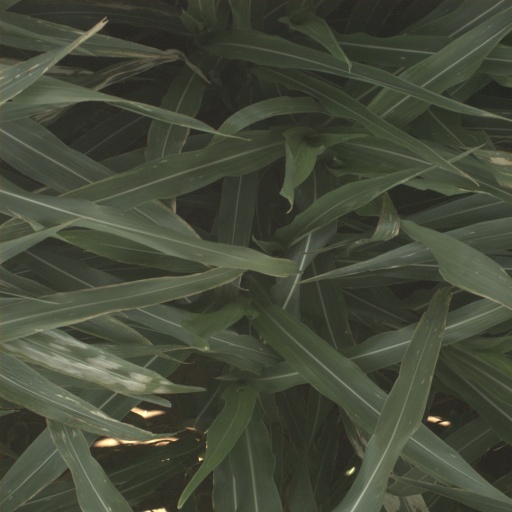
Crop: sorghum